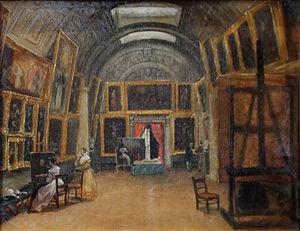
Alexandre Aguado, marquis de Las Marismas (1784-1842), banquier d'origine espagnole installé à Paris, était l'une des premières fortunes d'Europe sous la Monarchie de Juillet. Il constitua en quelques années une collection riche de plus de 500 tableaux, dont les deux tiers de l'école espagnole. Installée dans sa résidence parisienne (l'actuelle mairie du 9e arrdt.), elle était libéralement ouverte au public et permit aux artistes français de découvrir la peinture espagnole du Siècle d'or.
Alexandre Marie Aguado, marquis de Las Marismas del Guadalquivir, vicomte de Monte Ricco, est un militaire, banquier, collectionneur d'art et mécène espagnol, né le 29 juin 1784 et mort à Gijón le 14 avril 1842, inhumé au cimetière du Père-Lachaise.